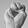
ASL letter: M